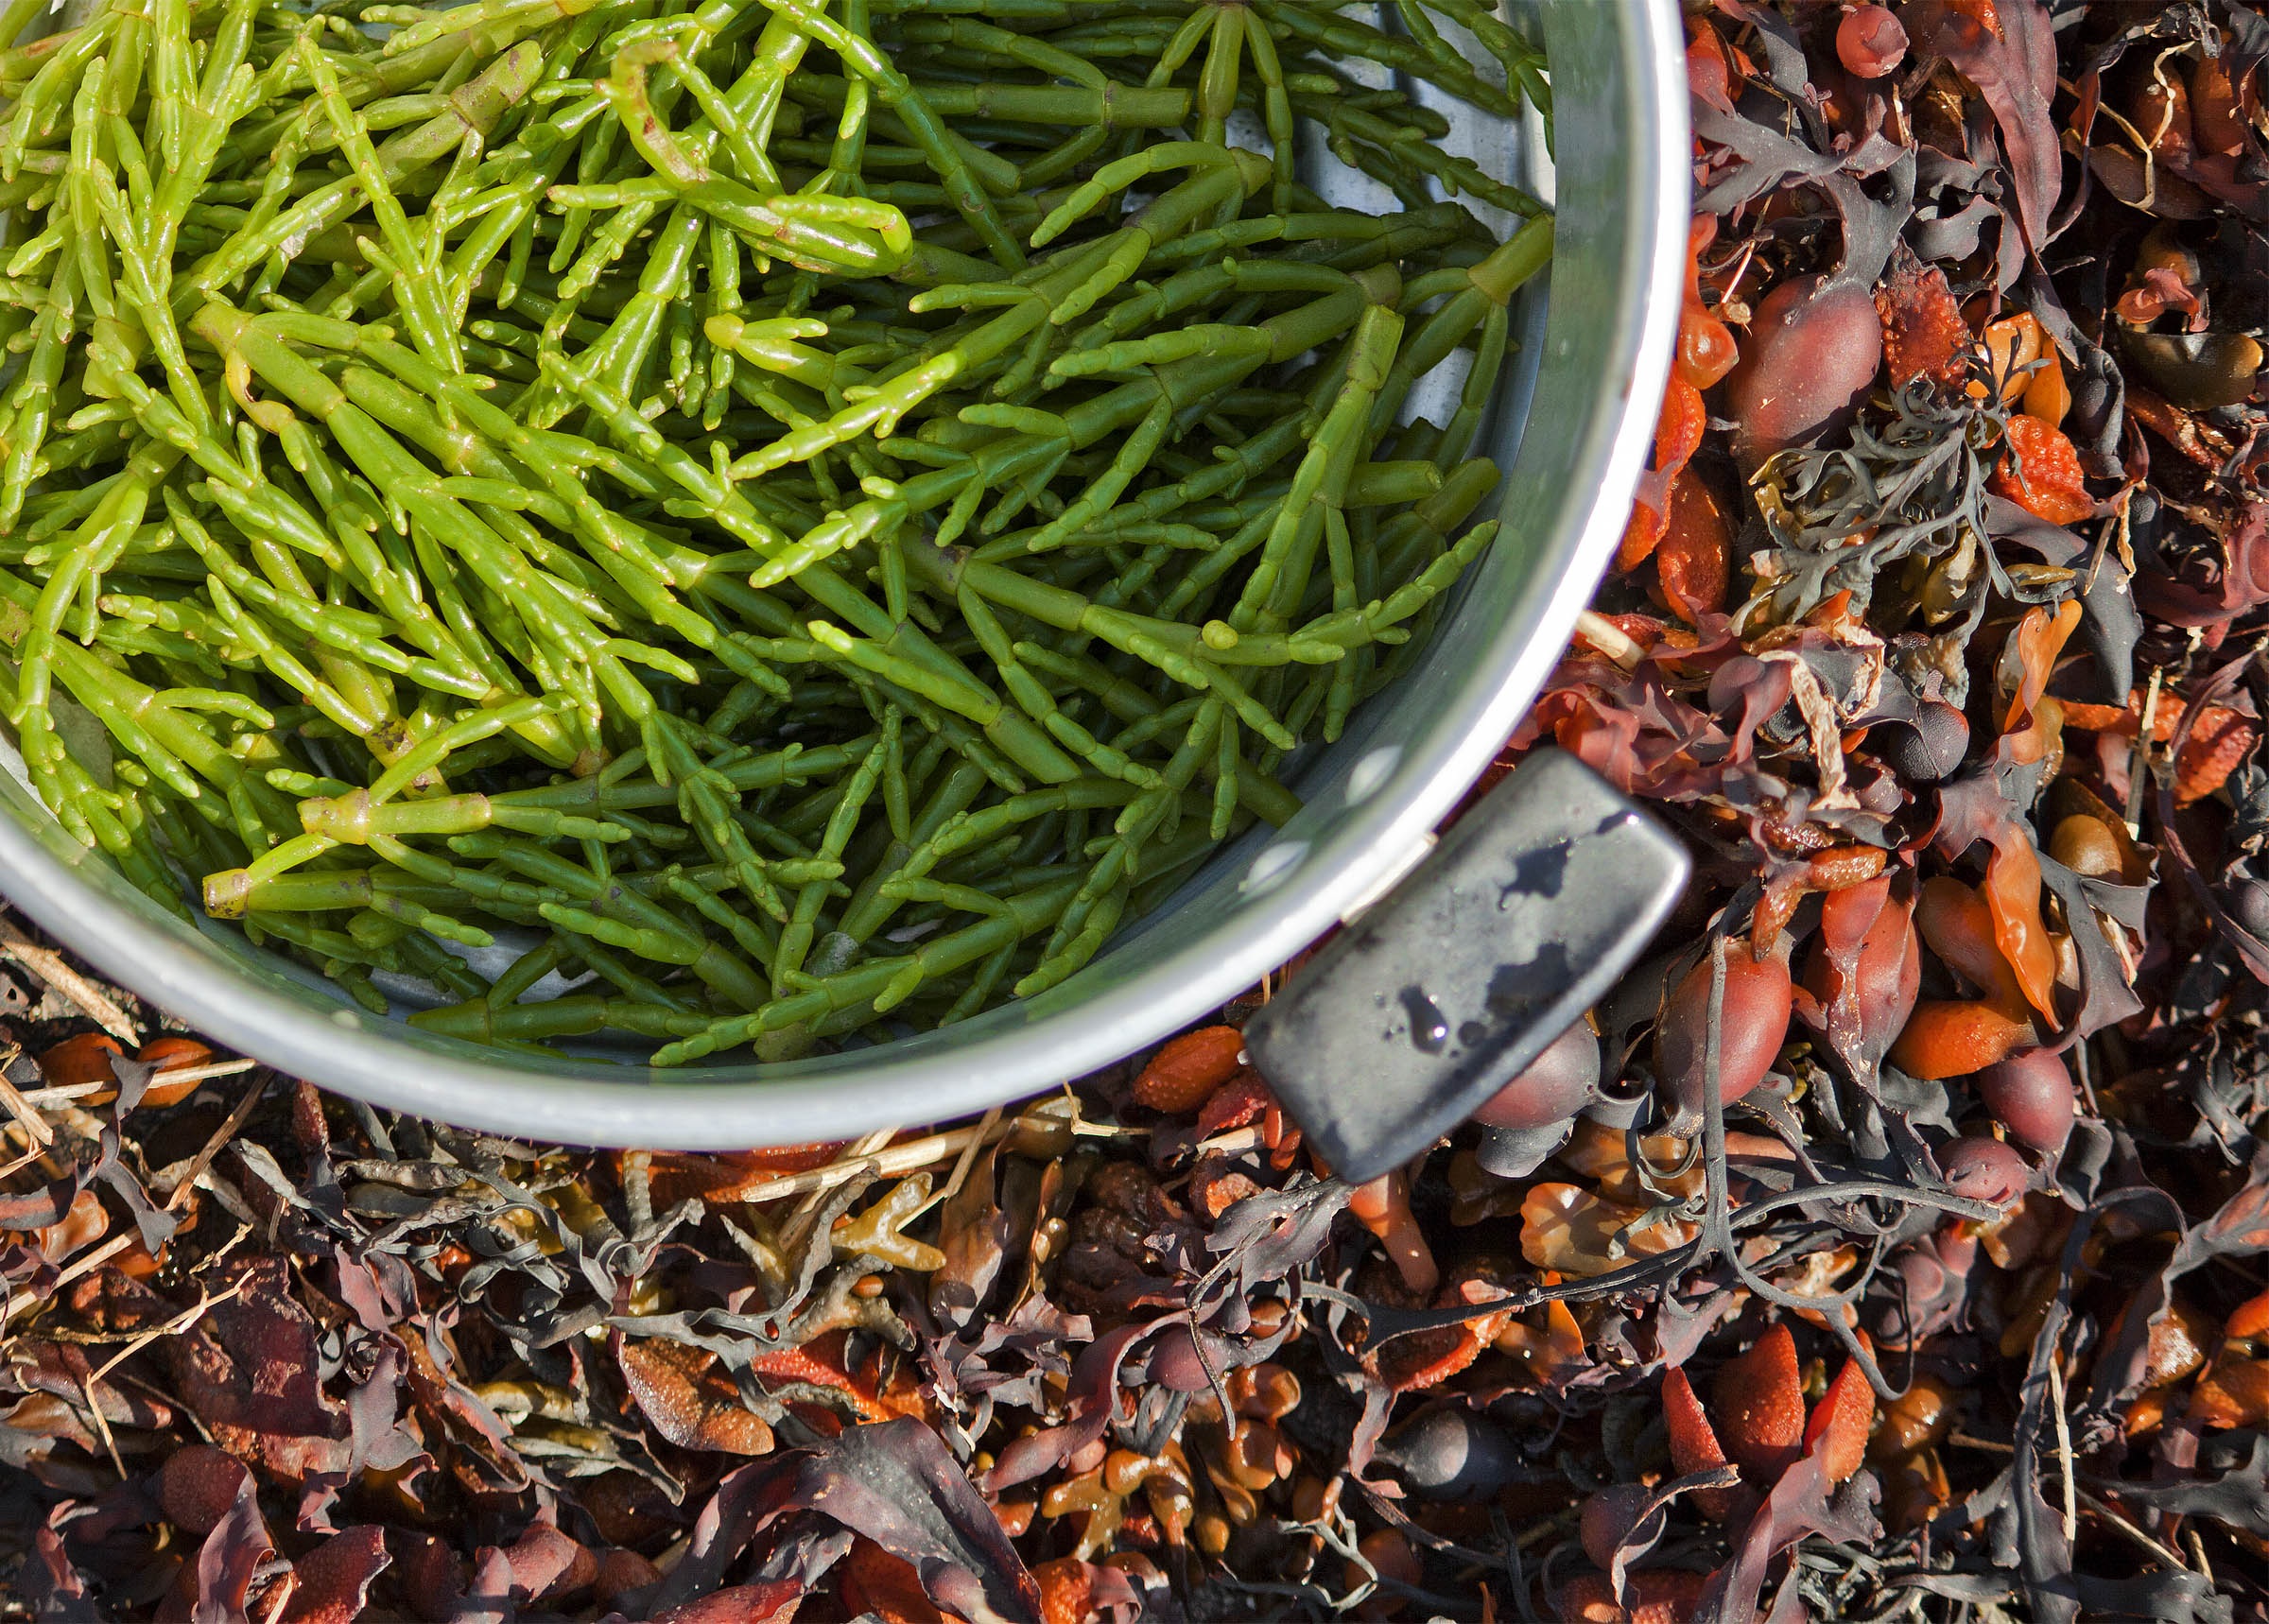
nature, plant, leaf, flower, summer, food, herb, produce, vegetable, crop, healthy, season, samphire, eating, gardening, harvesting, foraging, organic, collecting, natural food, land plant, collecting free food